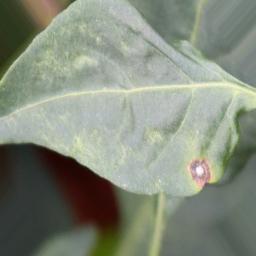
Label: cercospora